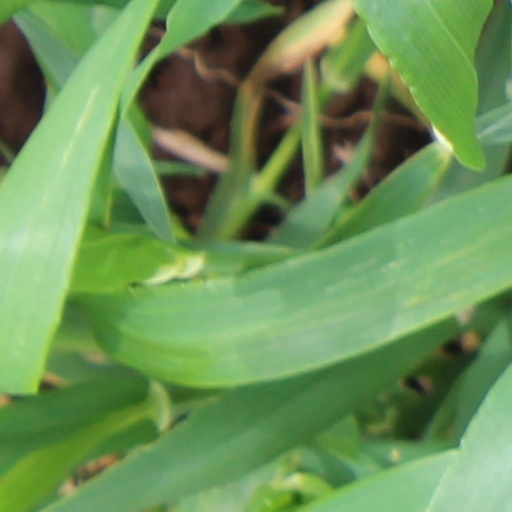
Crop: wheat